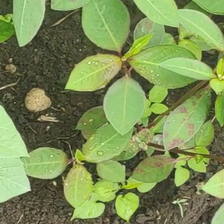
Weed species: Moti_dudhi(Euphorbia_geneculata_L)